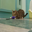
Label: cat